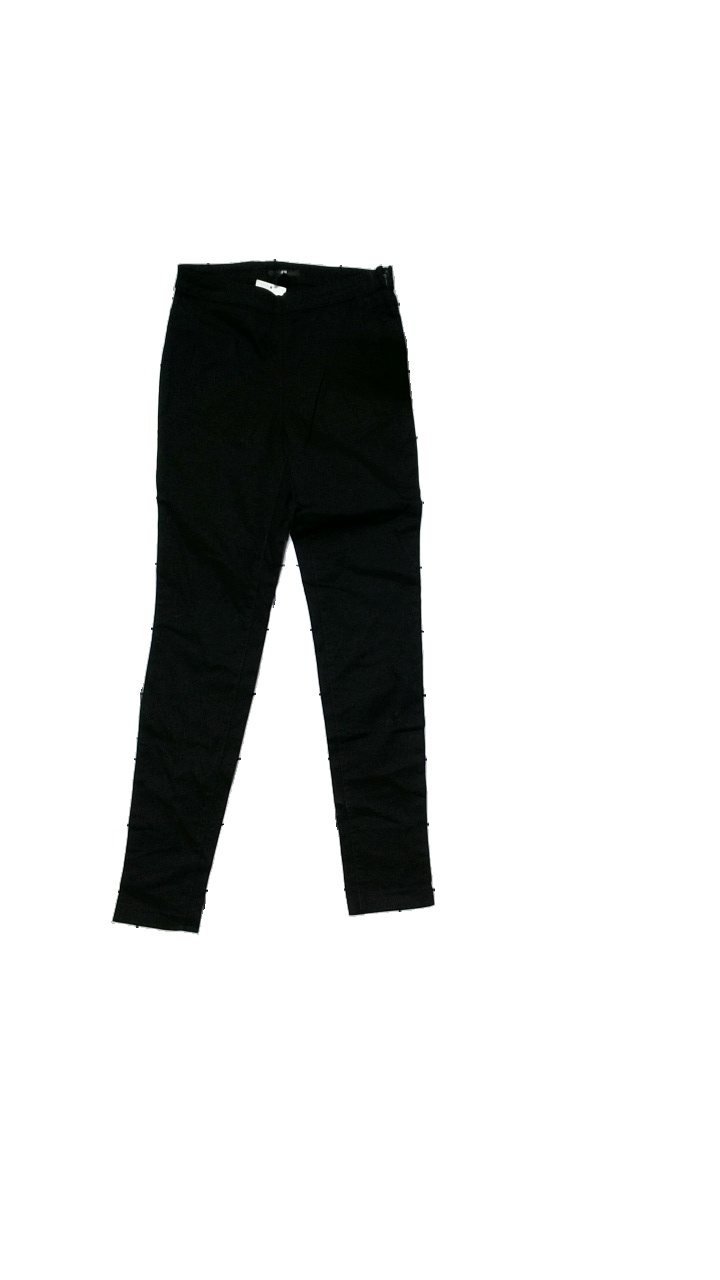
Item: Trousers (Ladies)
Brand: H&m
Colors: Black
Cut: Regular, Tight
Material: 98% cotton, 2% elastane
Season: All
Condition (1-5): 4
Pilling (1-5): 4
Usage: Reuse
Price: <50